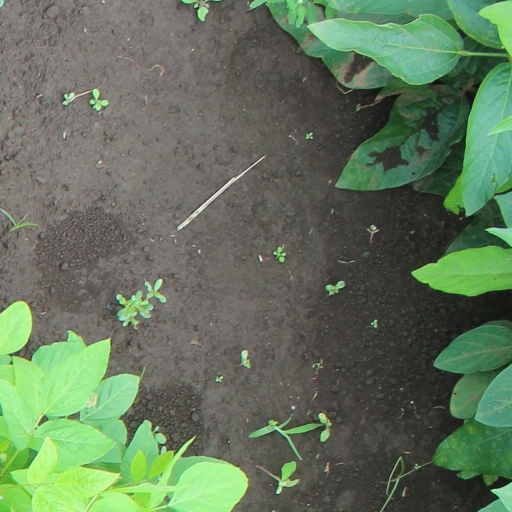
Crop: soybean